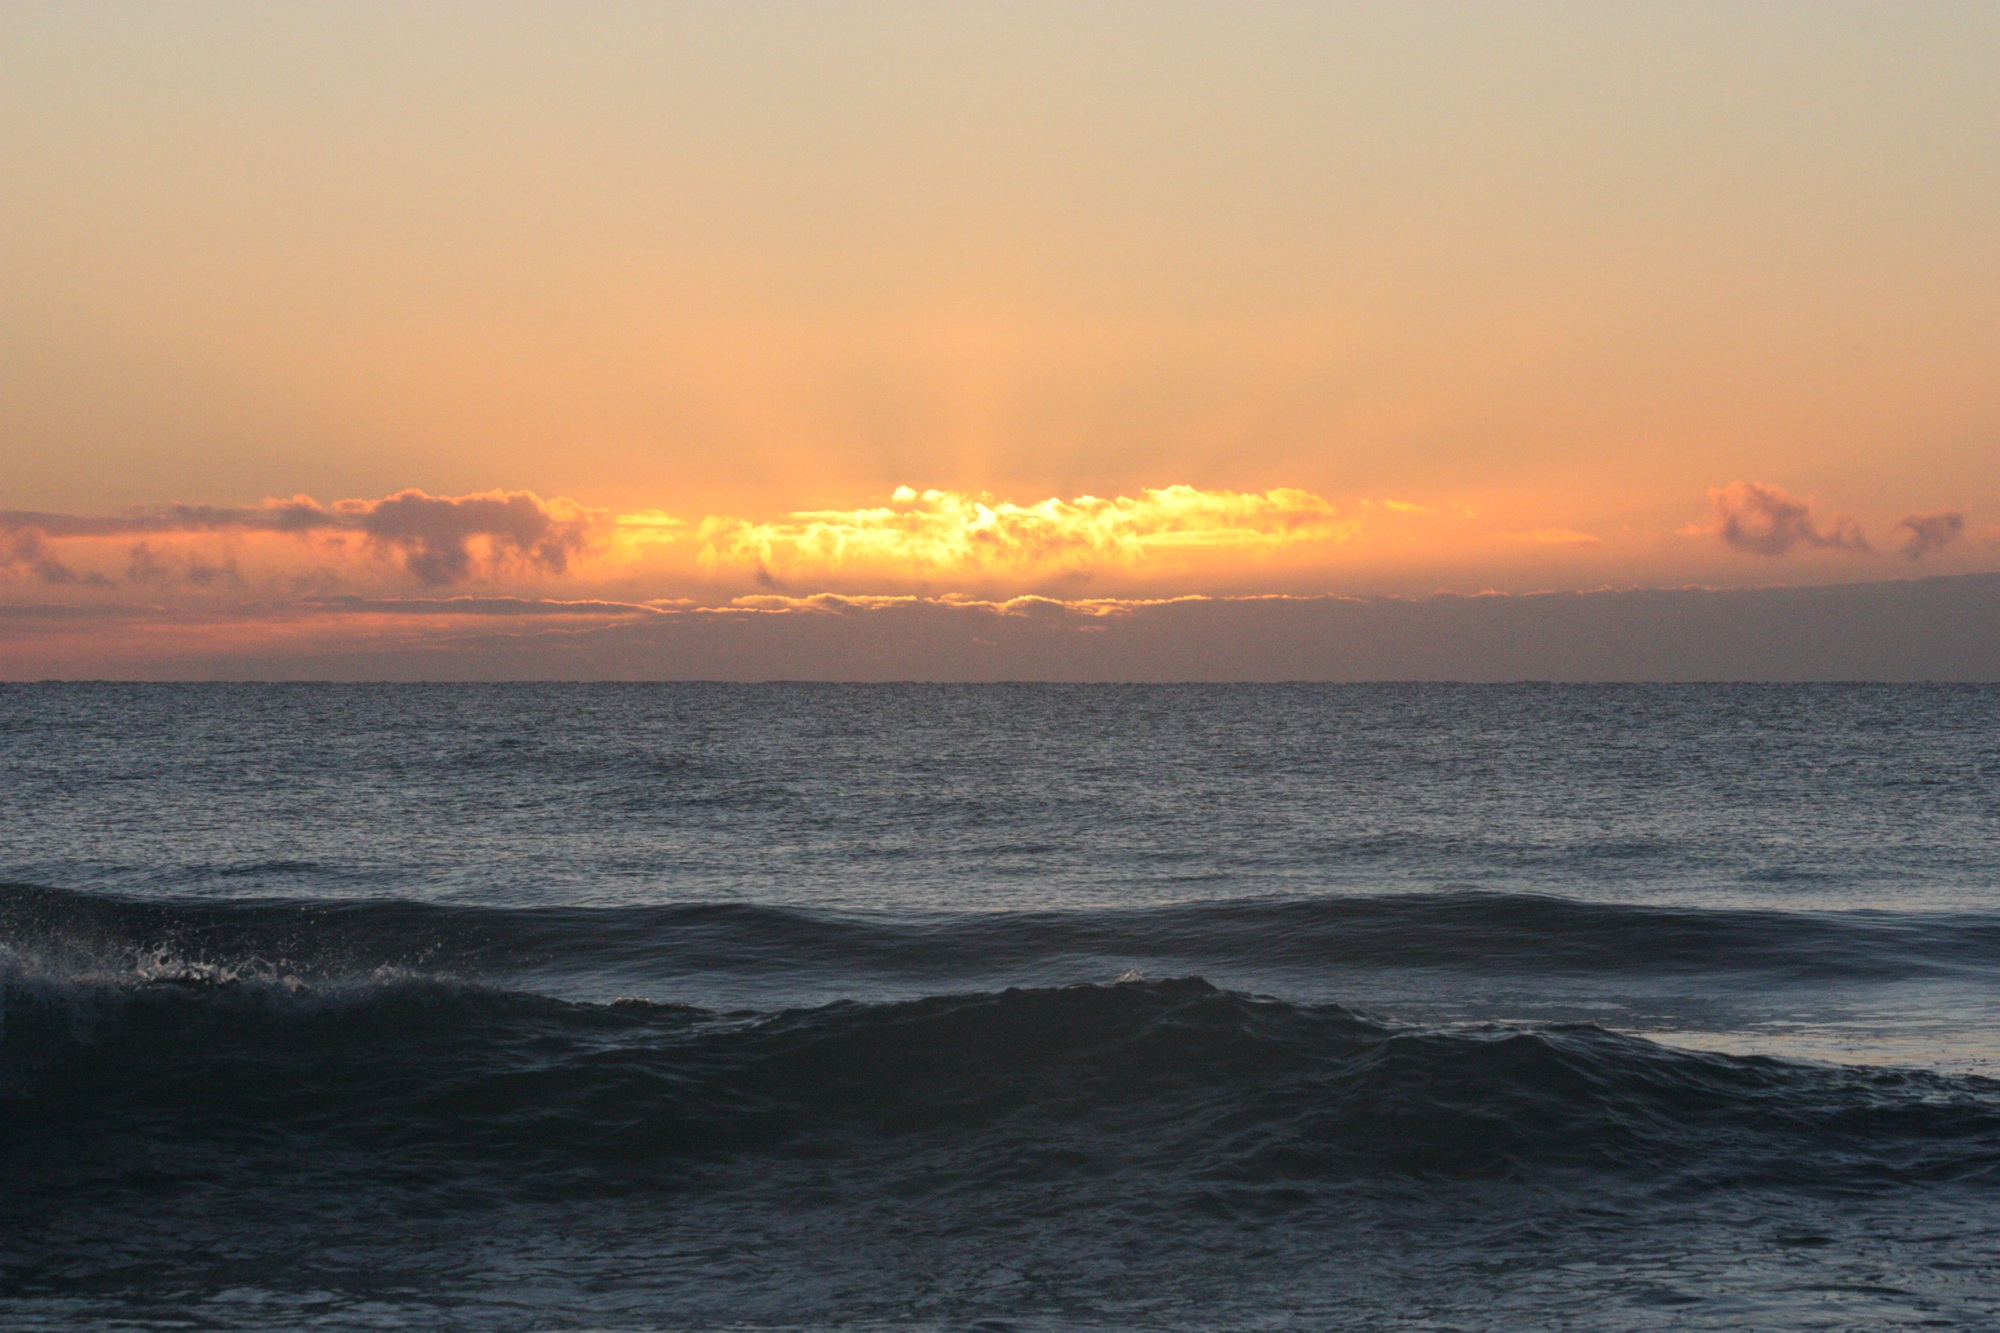
beach, sea, coast, water, ocean, horizon, cloud, sunrise, sunset, morning, shore, wave, dawn, summer, dusk, freedom, body of water, holidays, mar, sol, cape, afterglow, wind wave